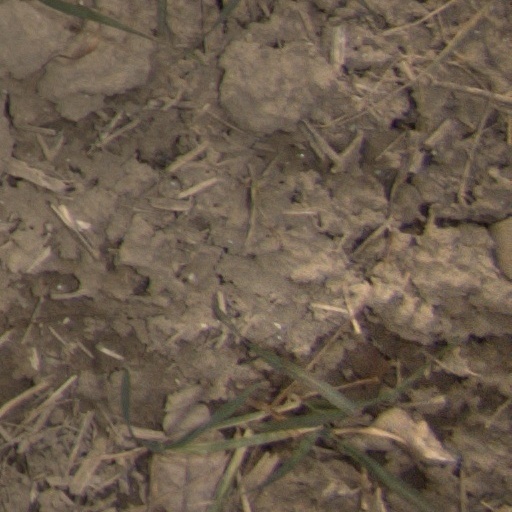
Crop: wheat